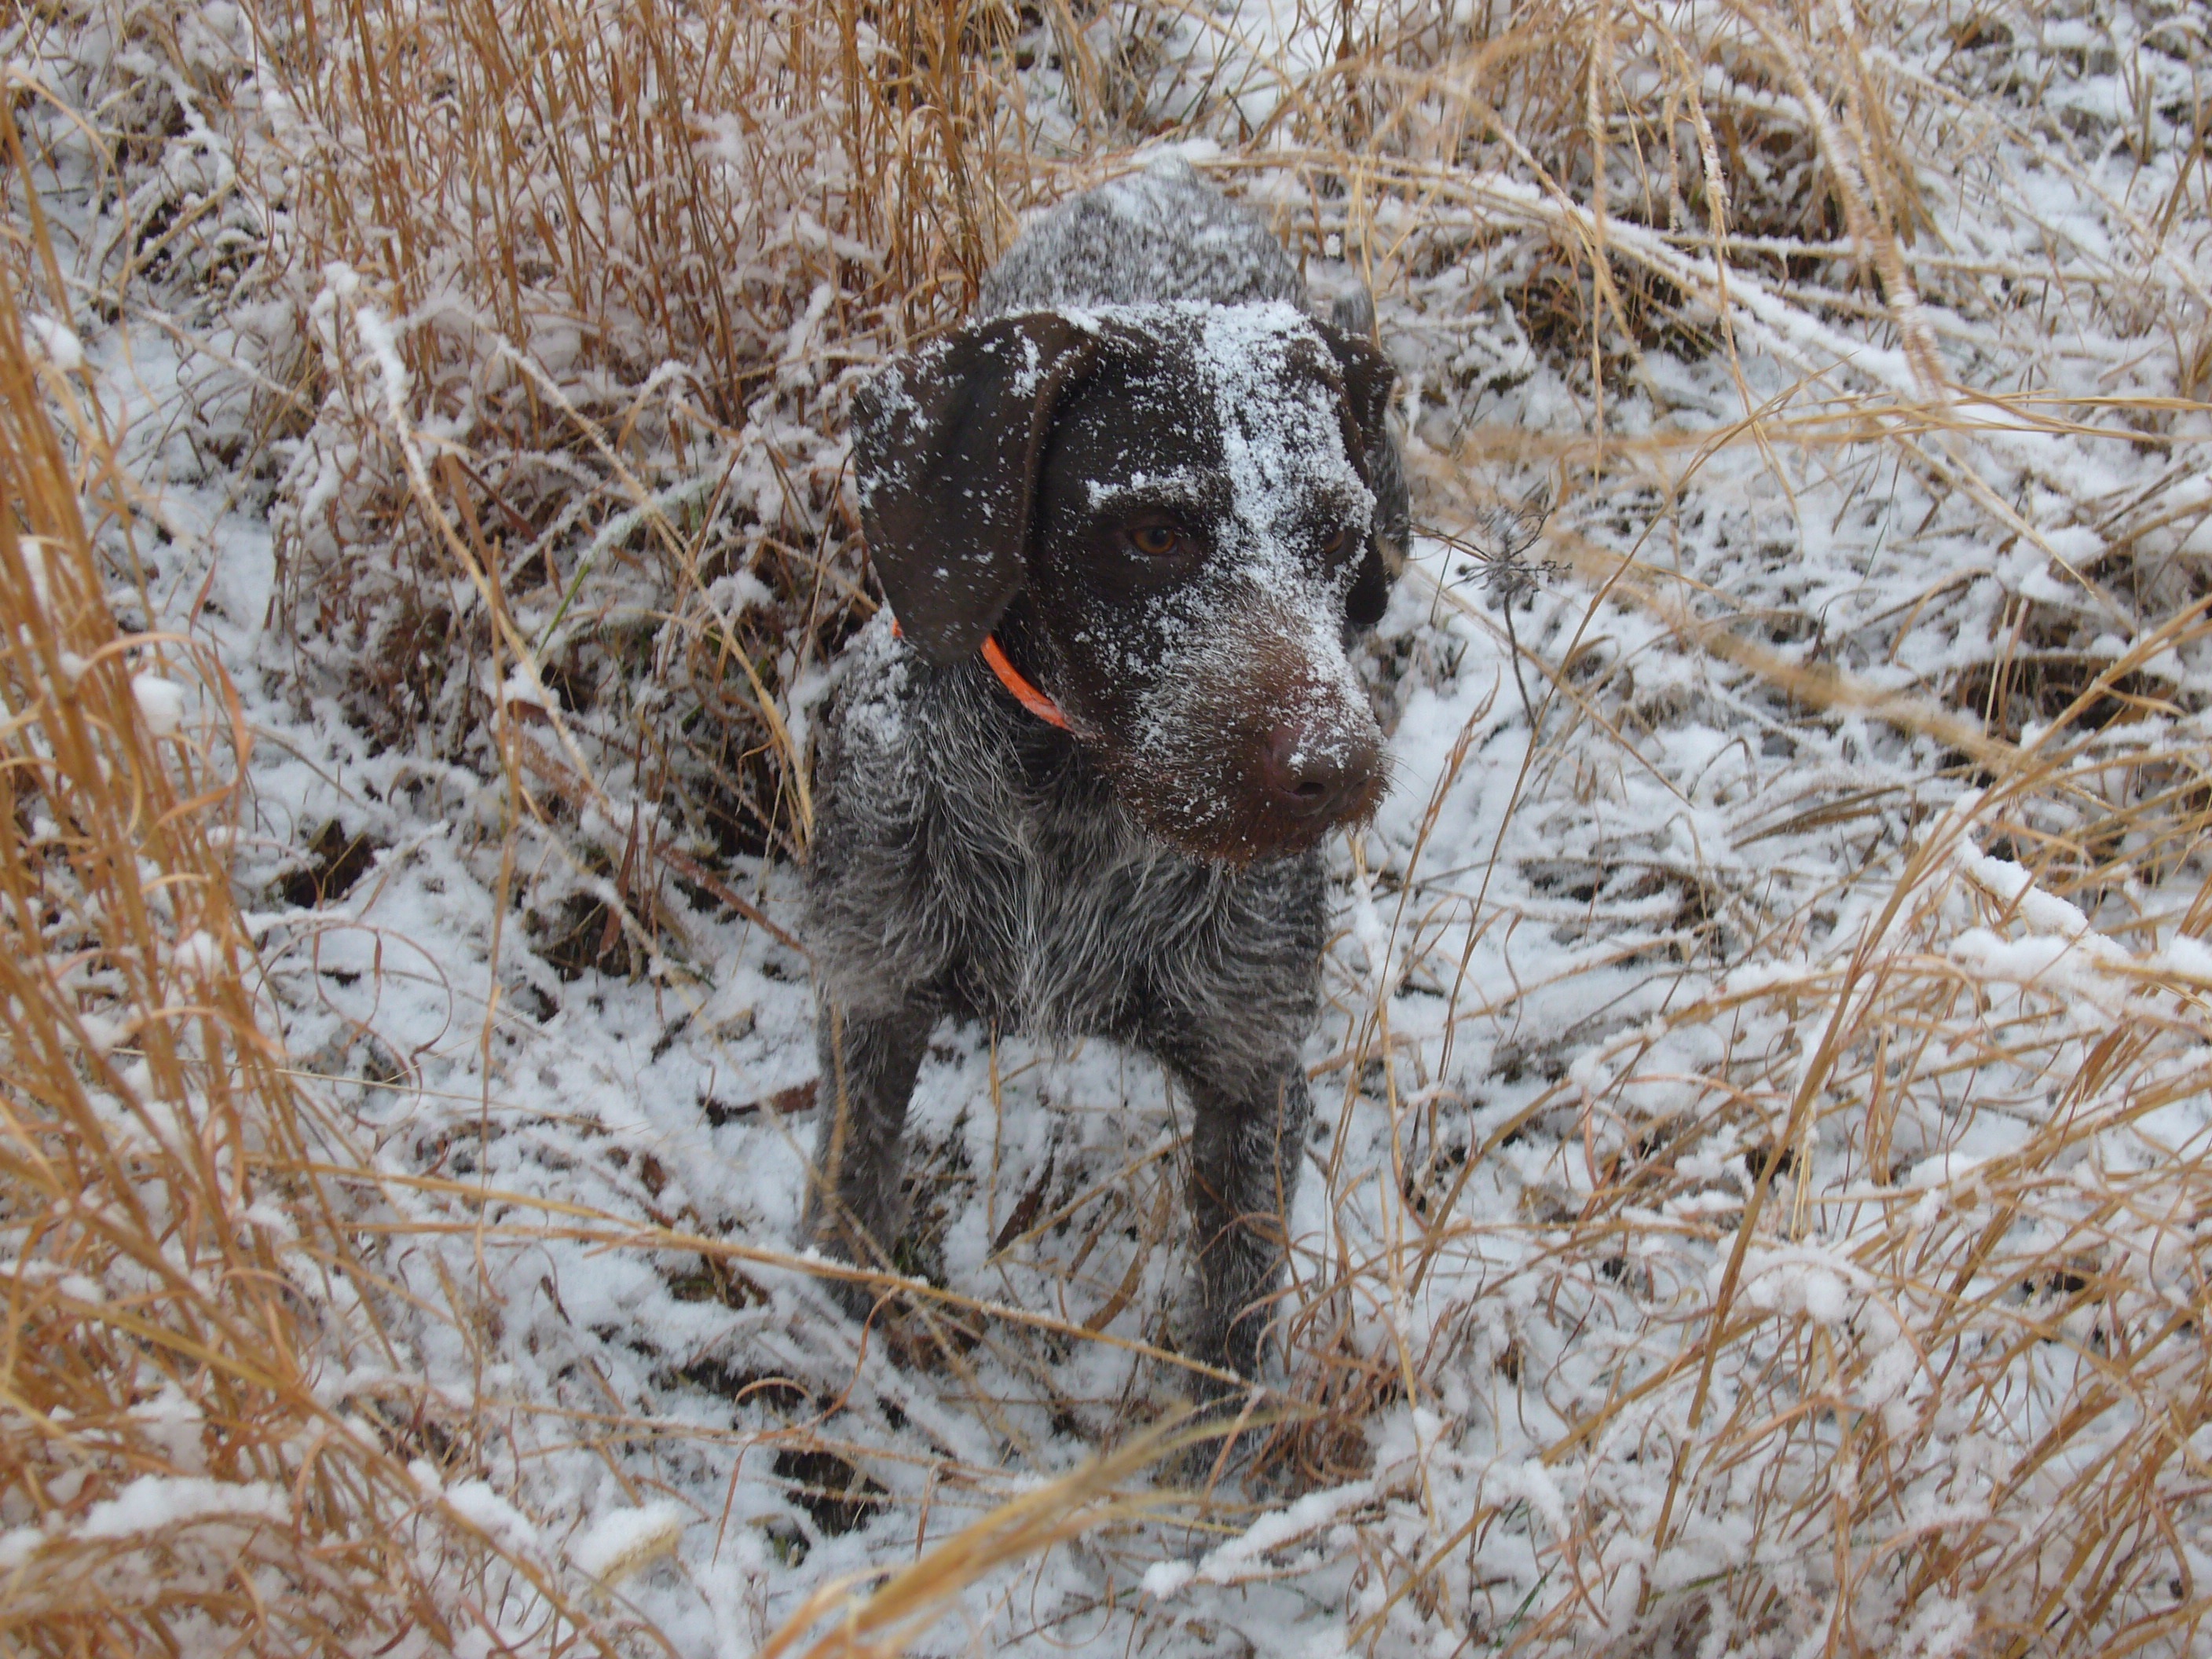
outdoor, snow, winter, dog, canine, pet, autumn, weather, mammal, camouflage, hunt, hunting, hunter, retriever, breed, pointer, purebred, dog like mammal, dog crossbreeds, lagotto romagnolo